Banksia ashbyi

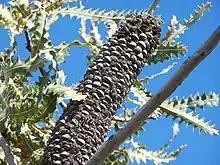
Fruit

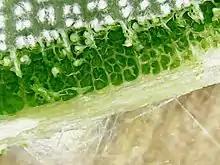
Leaf cell structure

Banksia ashbyi, commonly known as Ashby's banksia, is a species of shrub or small tree that is endemic to Western Australia. It has smooth, grey bark, deeply serrated, hairy leaves and spikes of bright orange flowers.